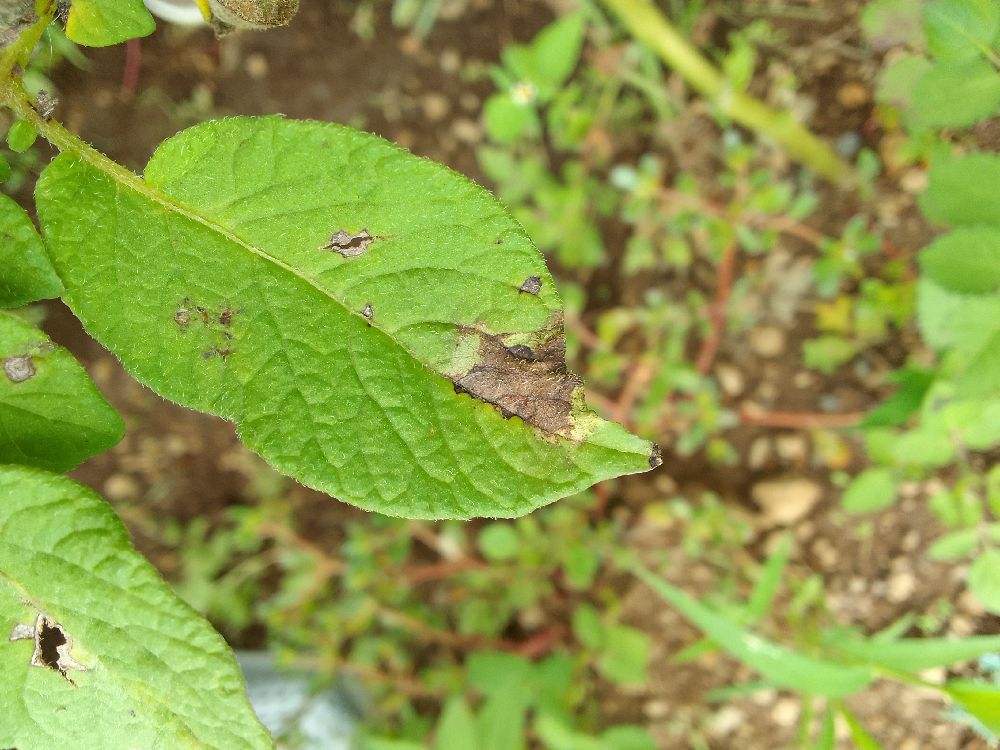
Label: Late blight